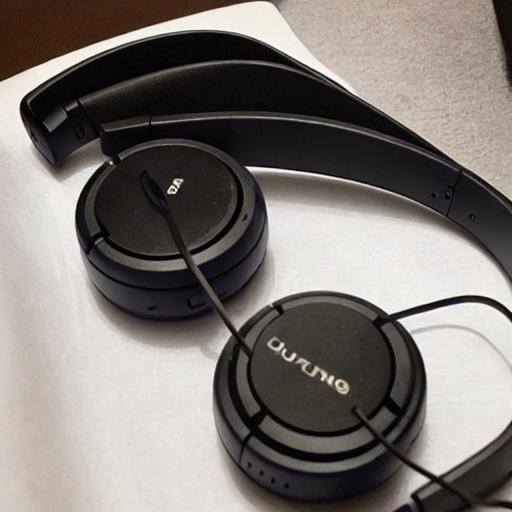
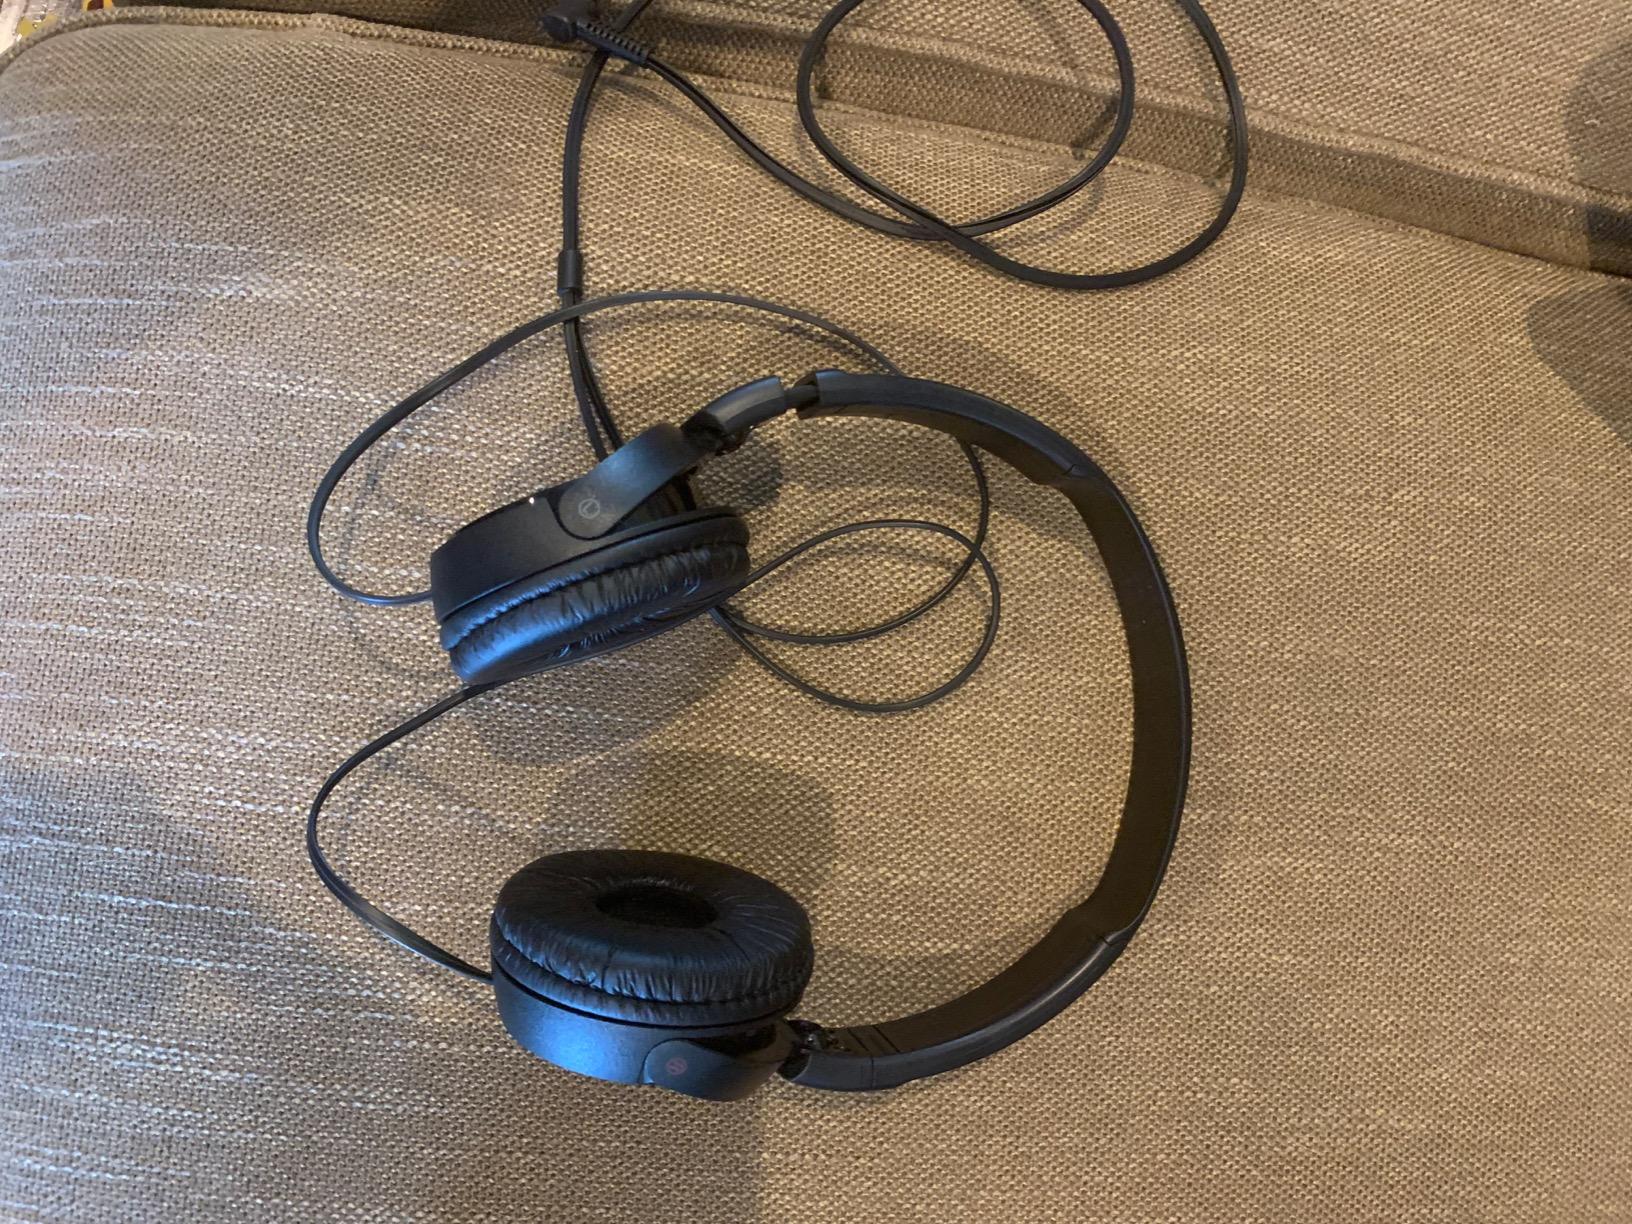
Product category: headphones
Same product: no